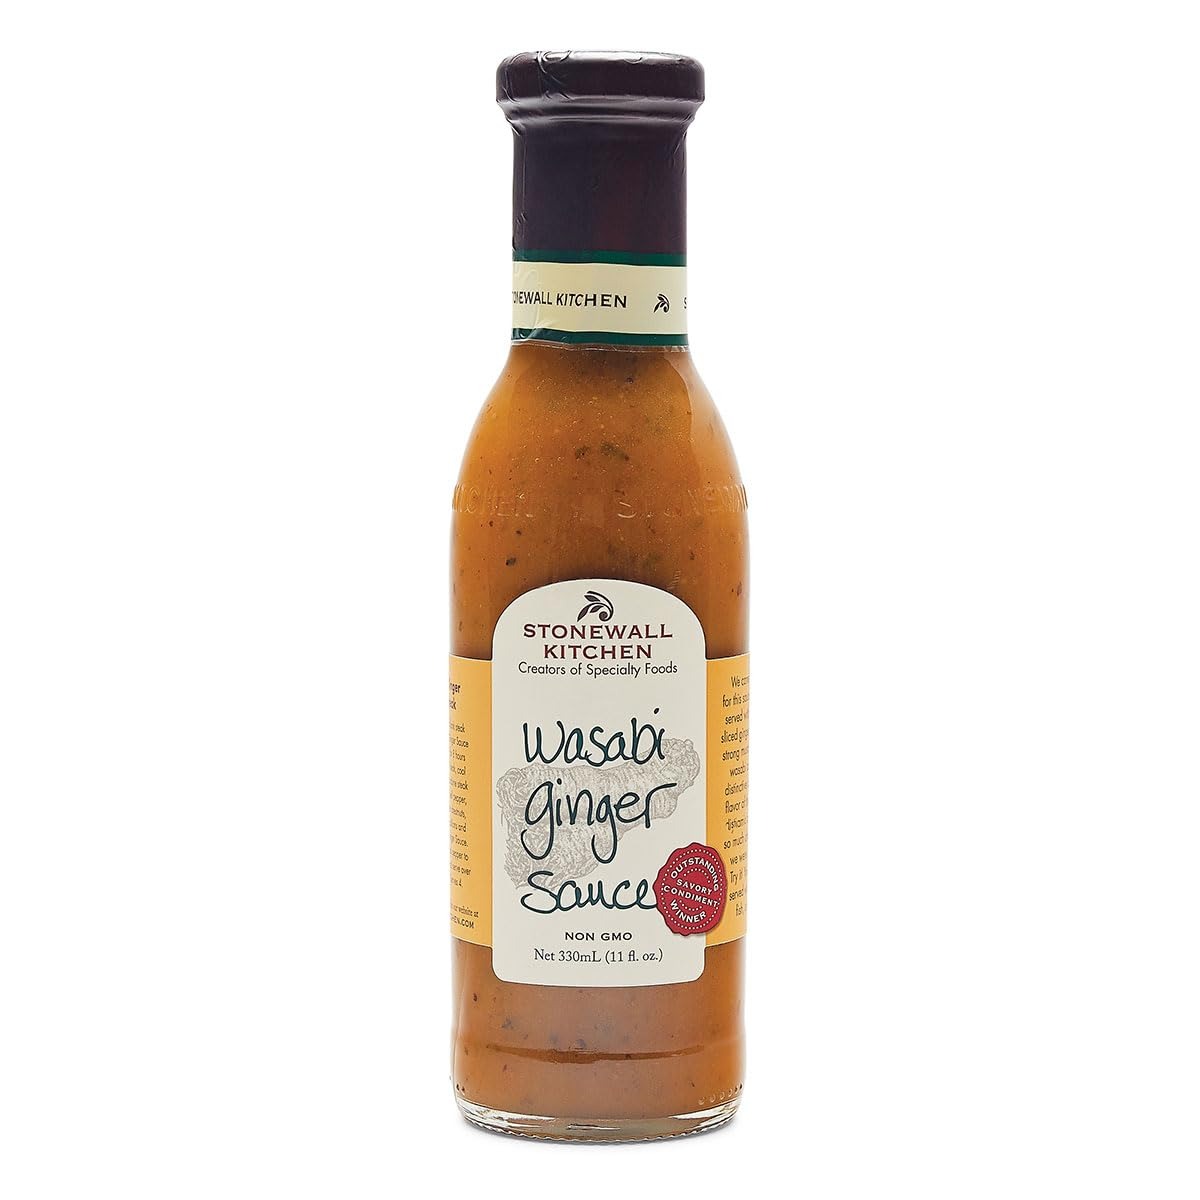
Item Name: STONEWALL KITCHENS Wasabi Ginger Sauce, 11 FZ
Bullet Point 1: Stonewall Kitchen Wasabi Ginger Grille Sauce, 11 Ounces
Bullet Point 2: Winner of the Outstanding Savory Condiment Award
Bullet Point 3: Perfect for a variety of Asian inspired recipes
Bullet Point 4: Use with grilled tuna or as a dipping sauce for chicken or beef
Bullet Point 5: Made in the USA from the award winning Stonewall Kitchen brand of gourmet foods
Product Description: Meals
Value: 11.0
Unit: Fl Oz

Price: 14.97